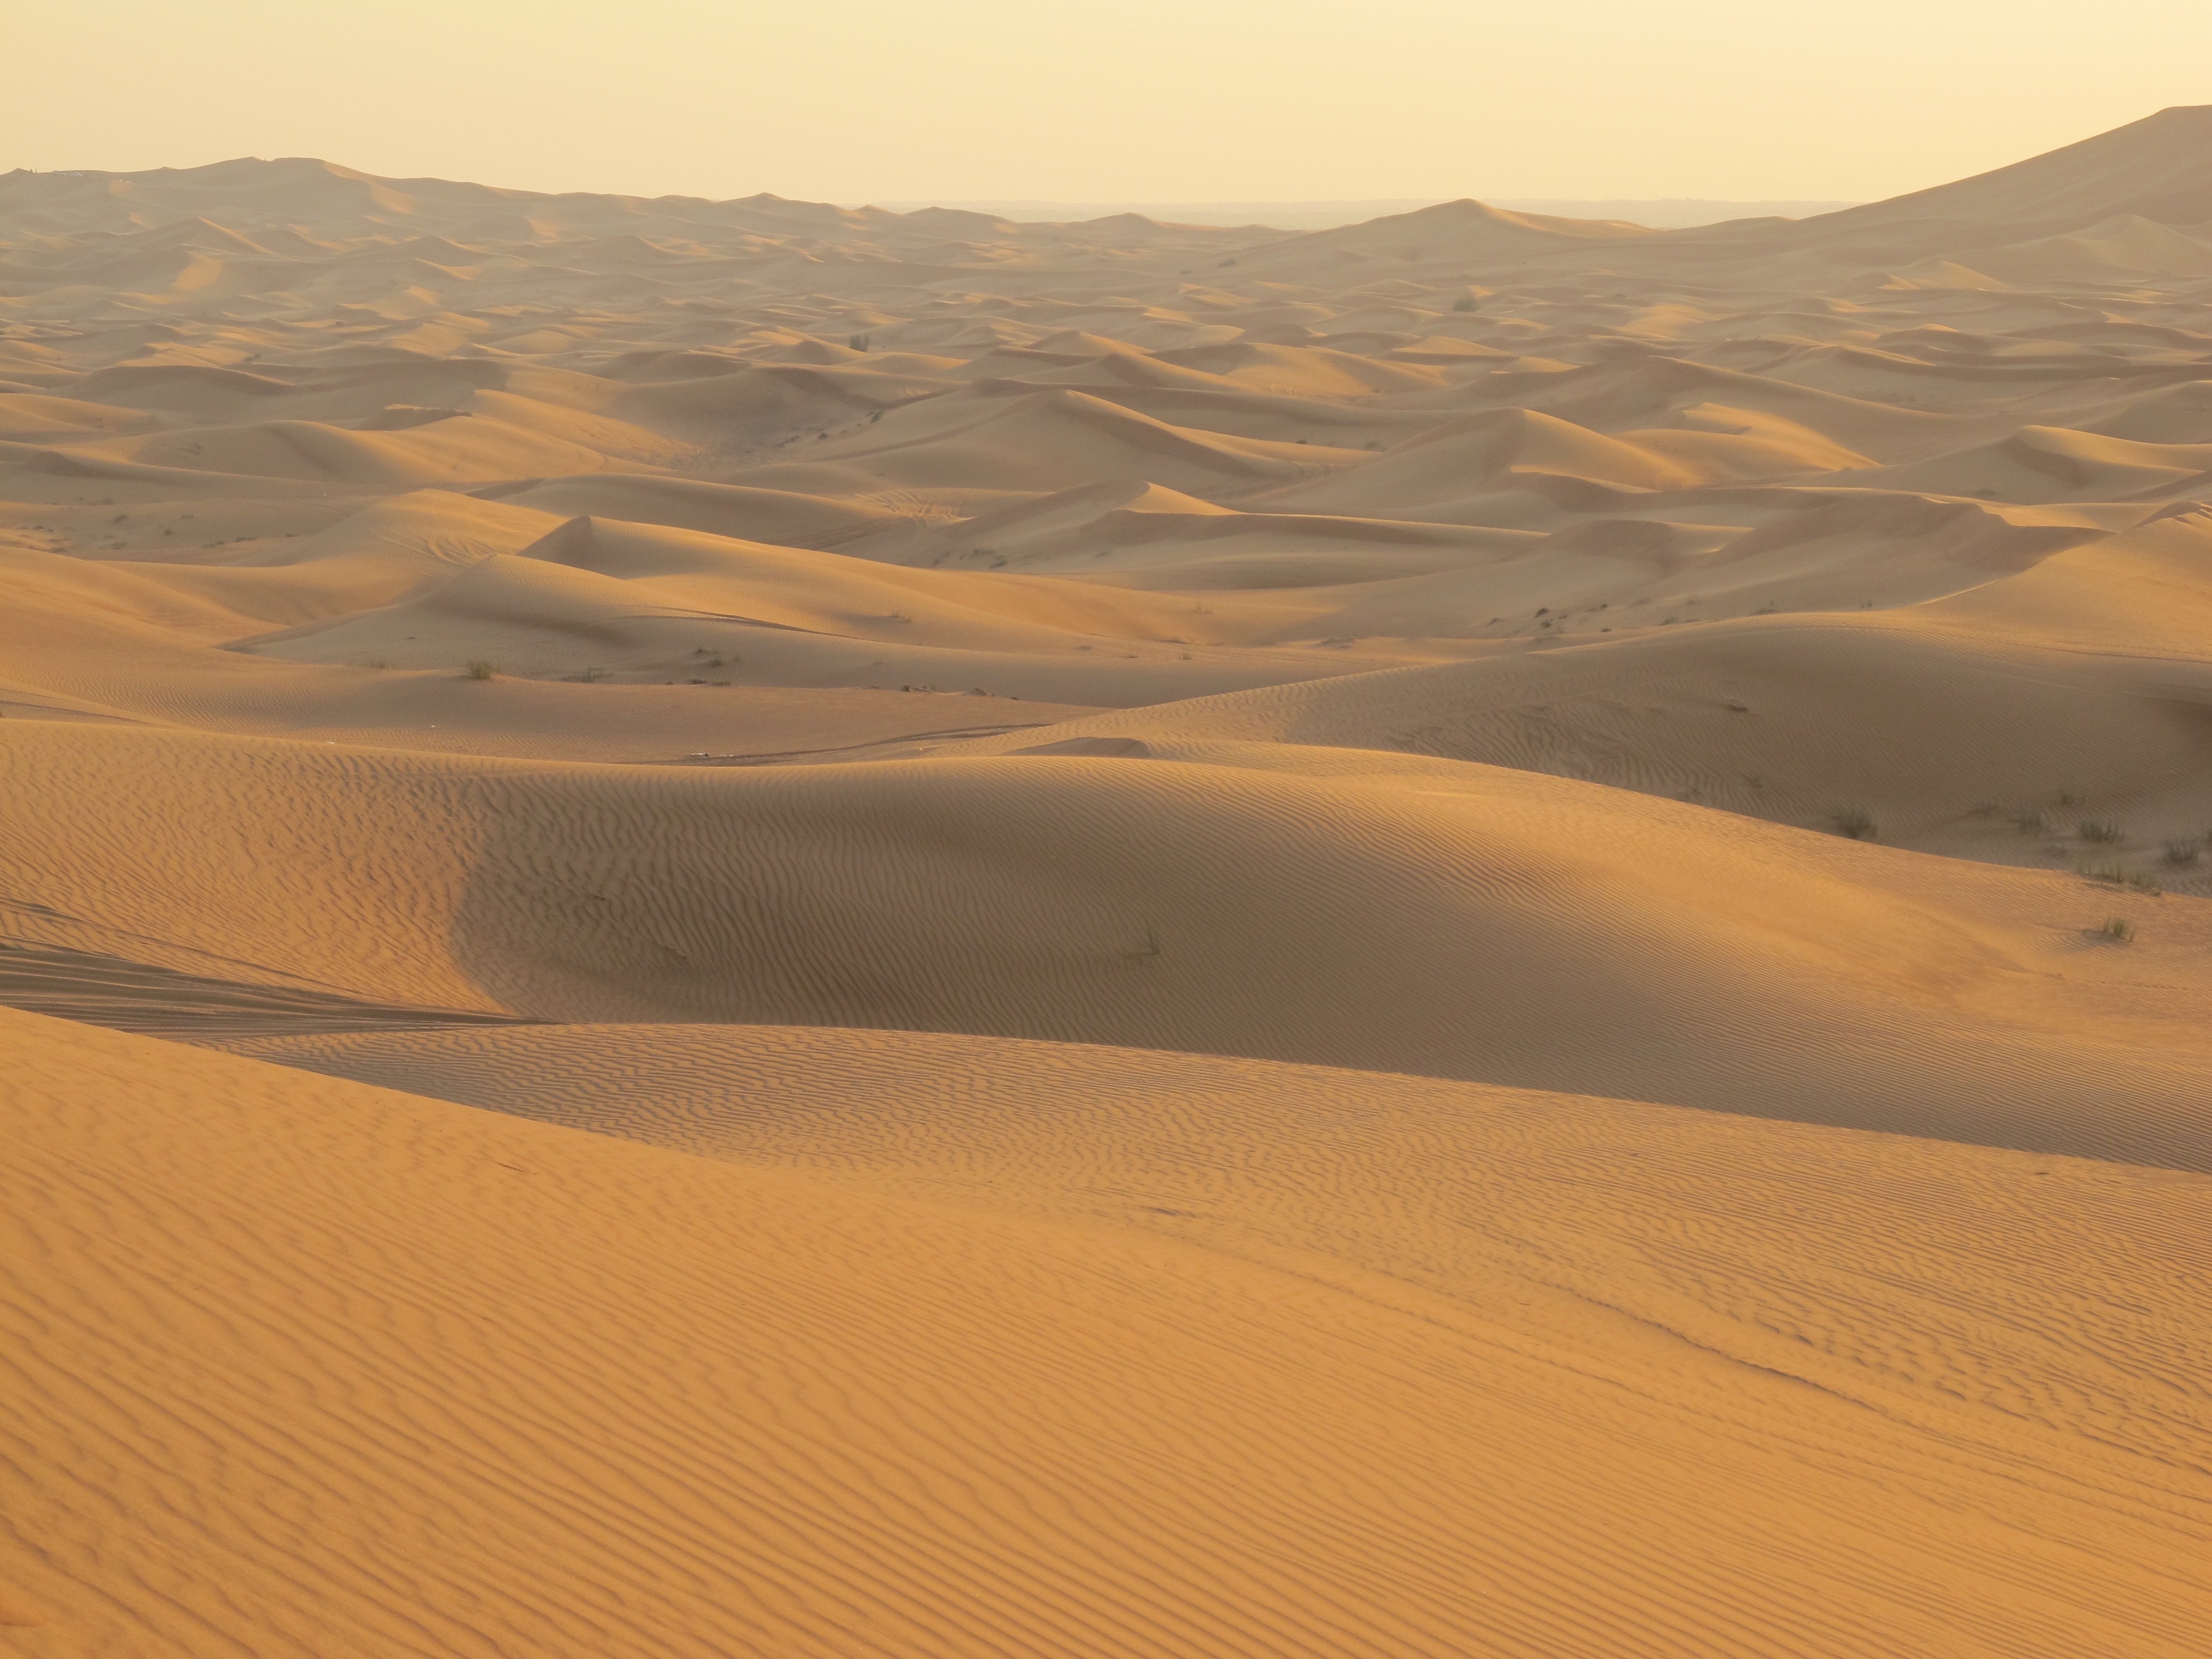
landscape, sand, desert, dune, grassland, habitat, sahara, wadi, landform, erg, natural environment, geographical feature, aeolian landform, singing sand